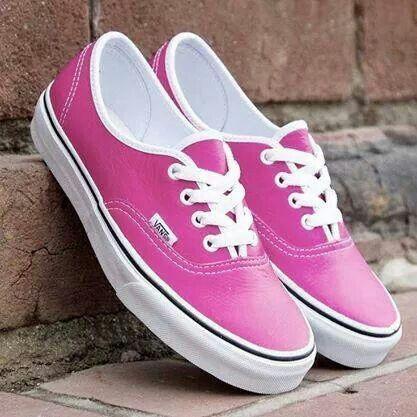
sometimes i like pink , but most of the time i hate it